North European Basketball League

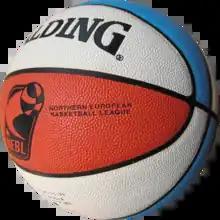
The first official basketball ball of the North European Basketball League (NEBL).

The North European Basketball League, or Northern European Basketball League (NEBL), was a short-lived regional professional basketball league. It was founded in 1998, by Šarūnas Marčiulionis and Dmitry Buriak. The league was the first commercial project of a regional league in Europe, and initially intended for participation of the best basketball teams from five countries - Lithuania, Latvia, Estonia, Sweden, and Finland.